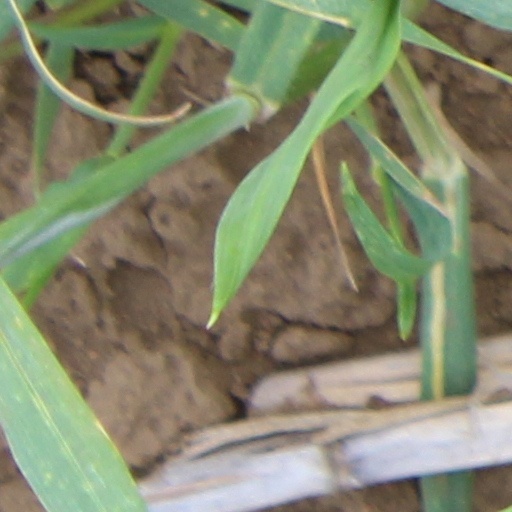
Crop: wheat